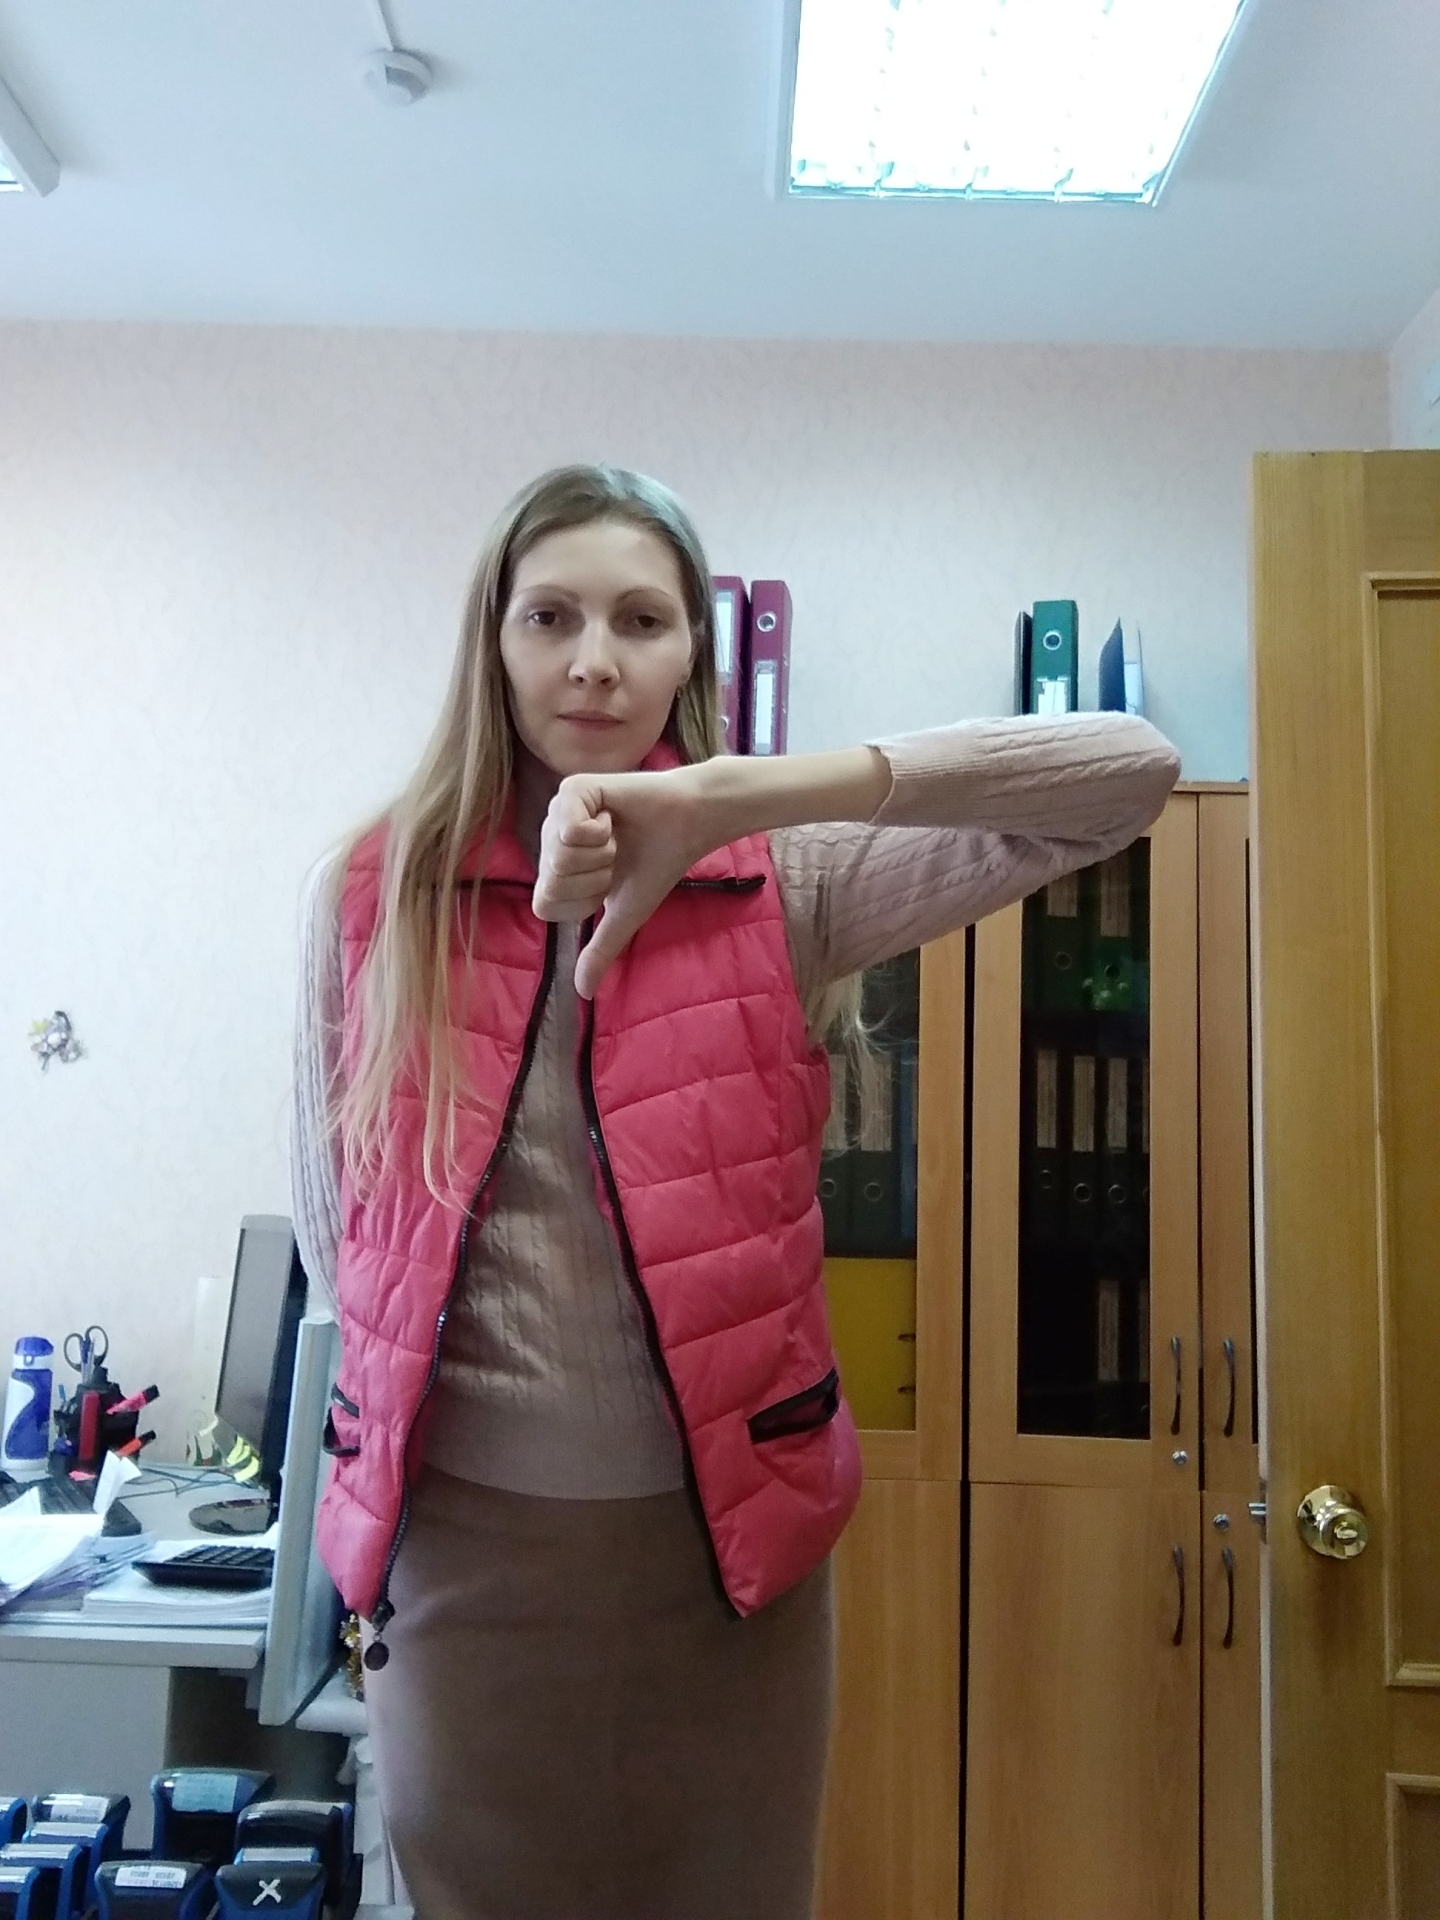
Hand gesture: dislike